Europa XS

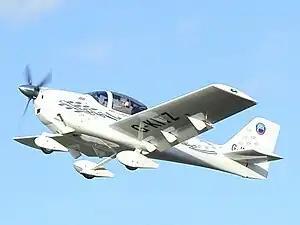

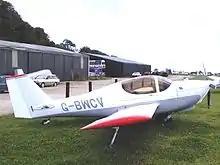
Europa Classic with mono-wheel landing gear

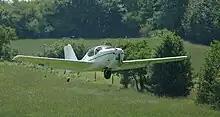
Rotax 912ULS powered XS takes off showing its single mainwheel and outriggers

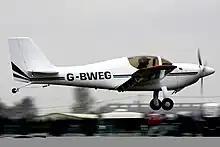
Europa taildragger

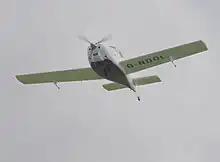
Europa Classic with monowheel gear and Subaru engine, flaps retracted and outriggers latched up

The Europa XS and Europa Classic are a family of British composite two-place low-wing monoplane kit aircraft. Designed by Ivan Shaw, the Europa was introduced in the early 1990s. Europas are manufactured by Europa Aircraft and supplied as kits for amateur construction. More than 450 Europas have been completed.